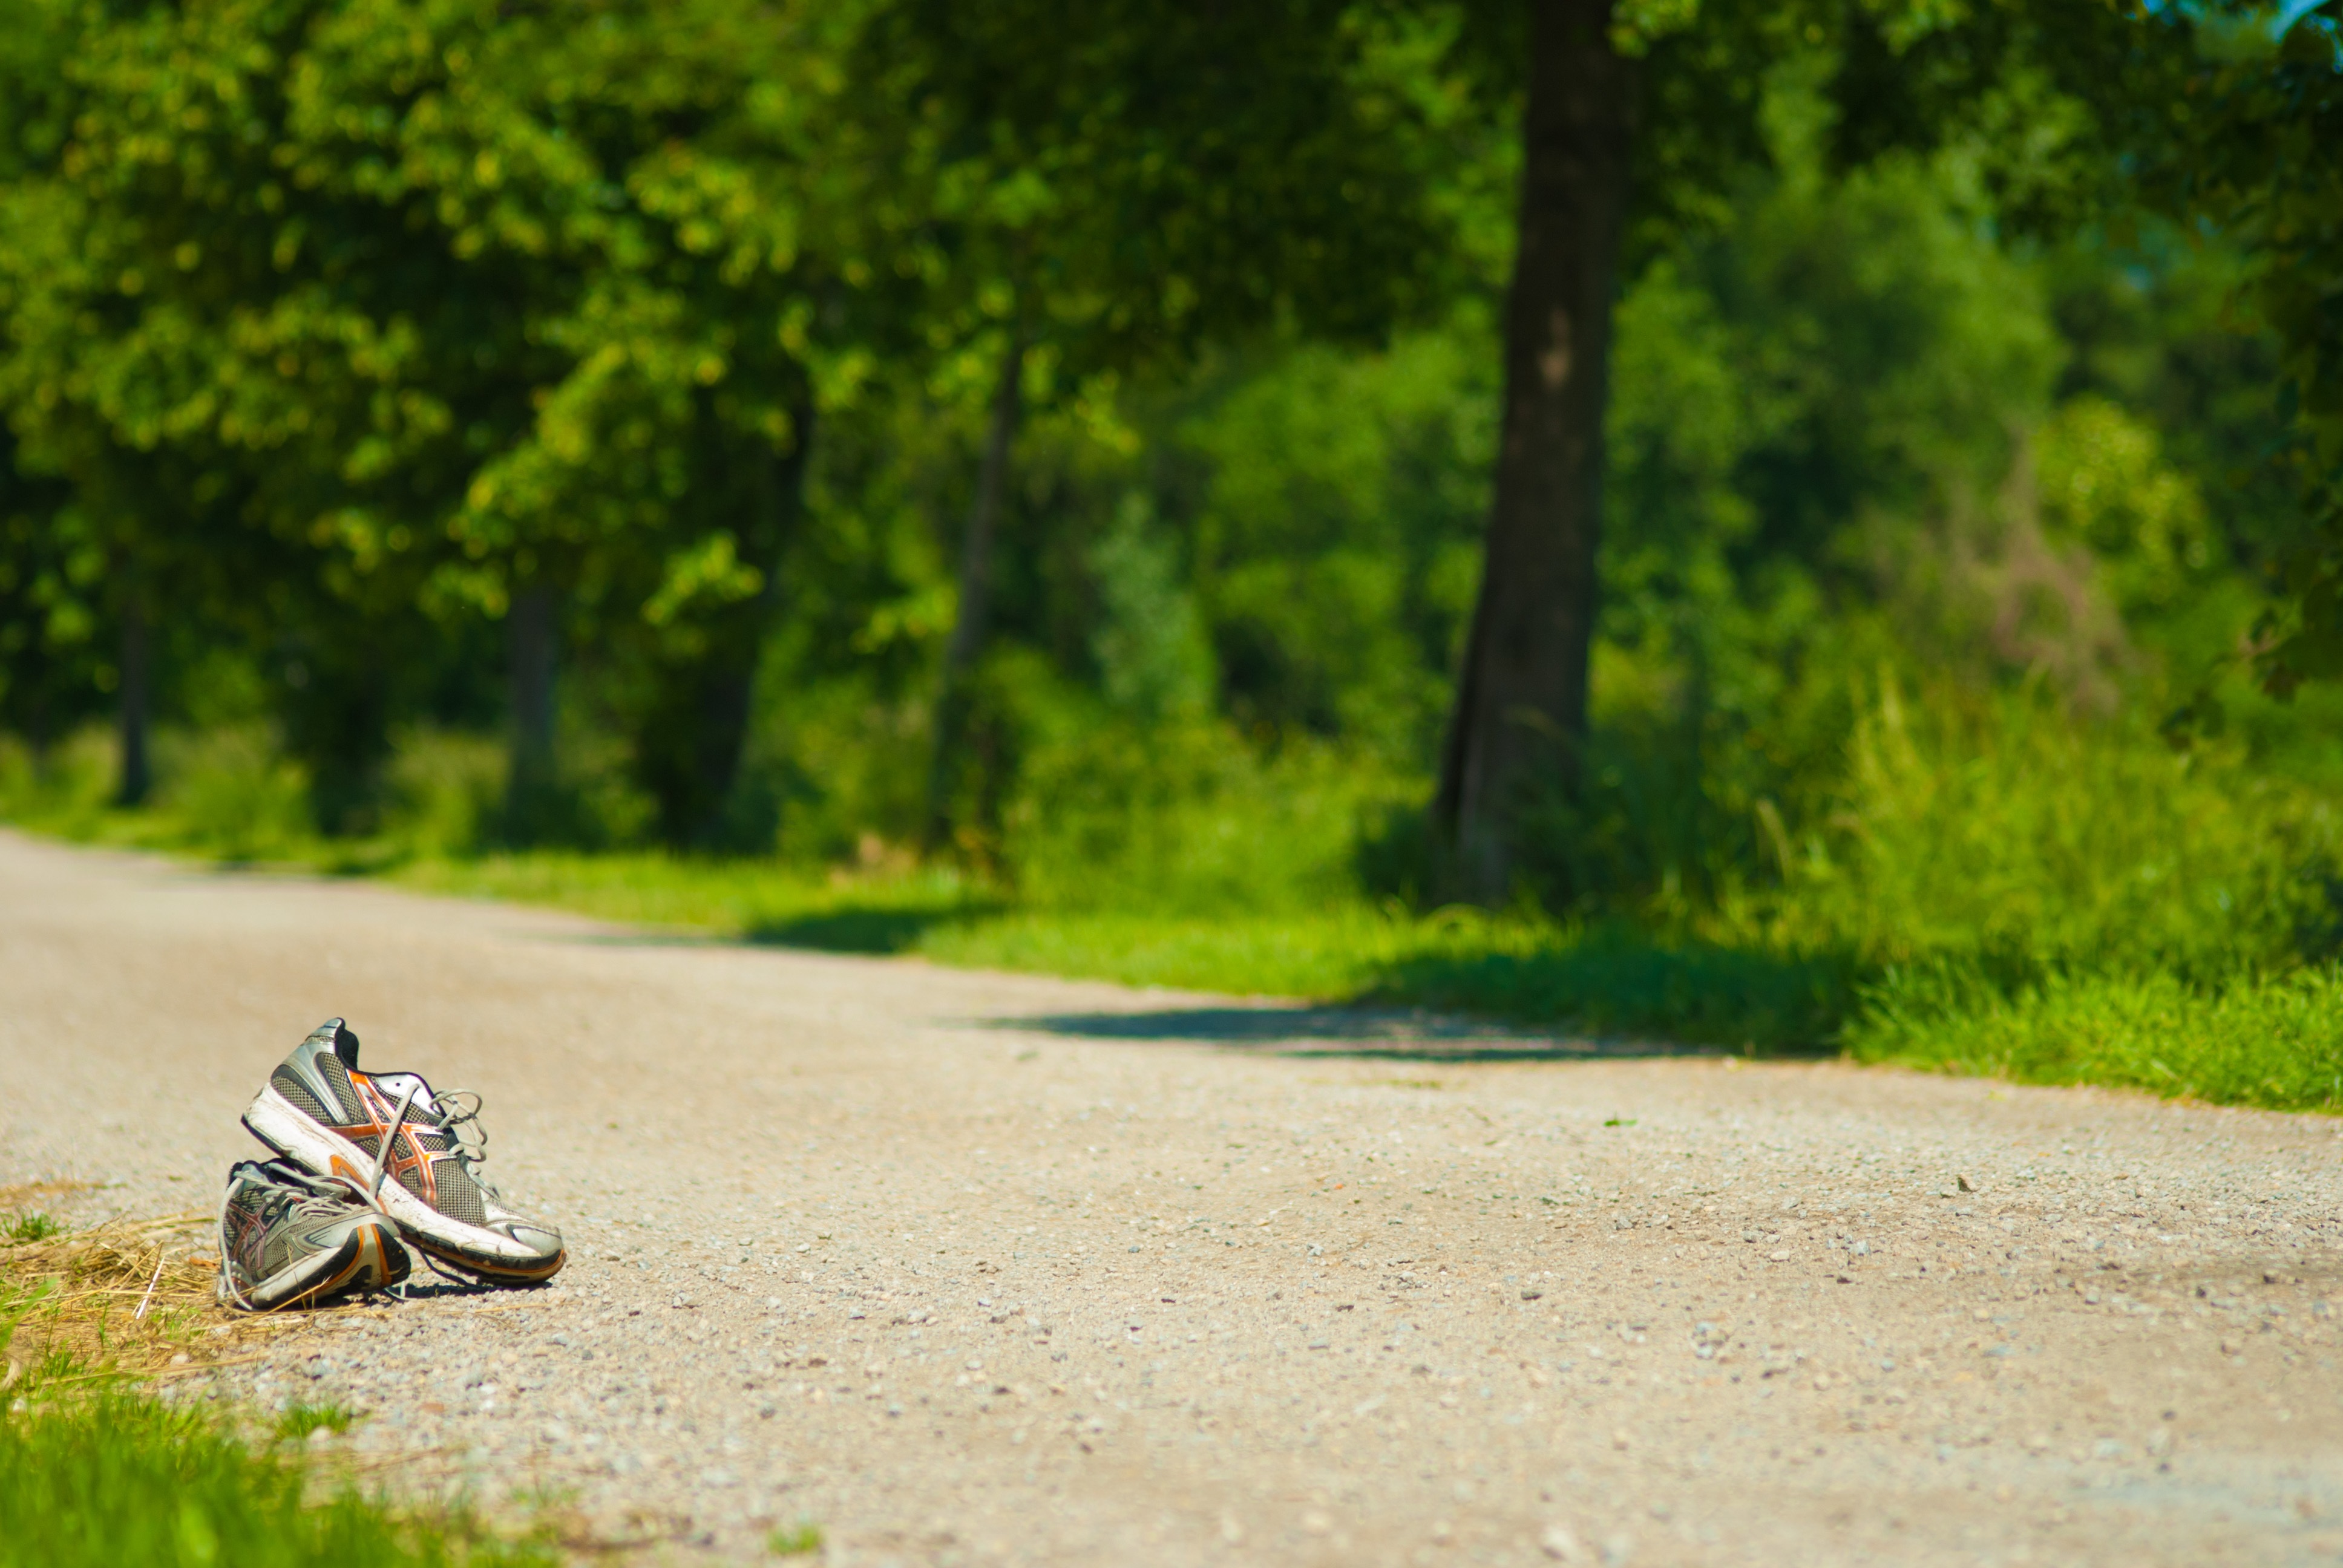
tree, grass, lawn, run, bicycle, green, vehicle, sports equipment, golf club, shoes, sneakers, away, jog, sport shoes, running shoes, longboarding